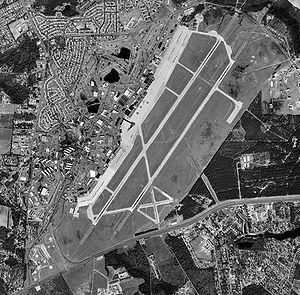
Shaw Air Force Base est une base de l'United States Air Force située au nord-ouest de Sumter en Caroline du Sud. En 2007, la base abrite le 20th Fighter Wing équipé de F-16CJ.